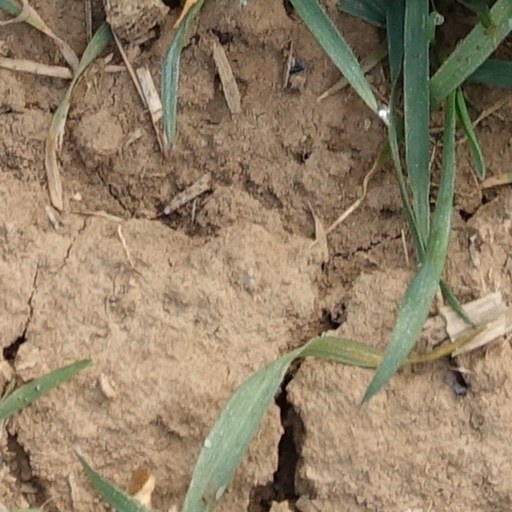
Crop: wheat